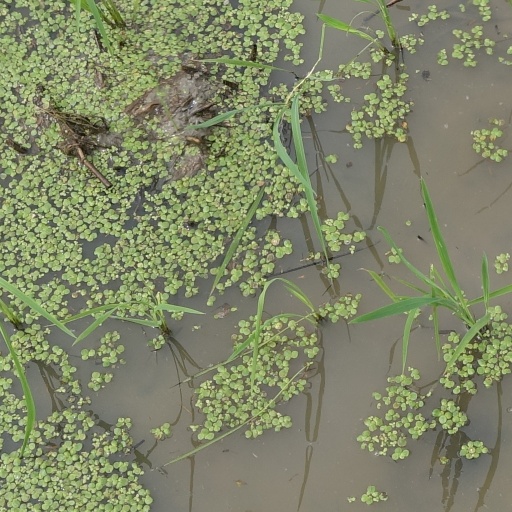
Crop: rice